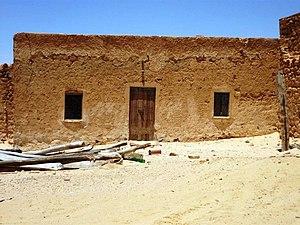
El Golâa est un village du sud-ouest de la Tunisie. Il est situé au sud-est du chott el-Jérid à deux kilomètres au nord de Douz dans la région du Nefzaoua.